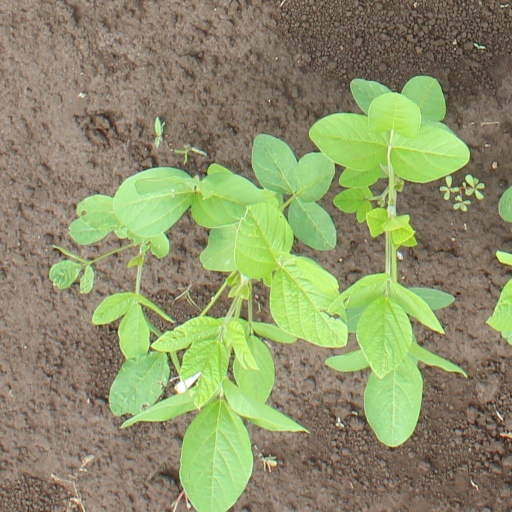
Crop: soybean